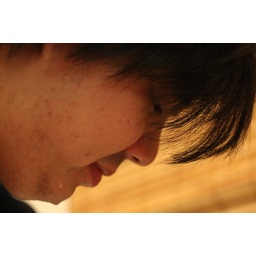
Mike vomited in the kitchen sink soon after taking the shot.